Plan W

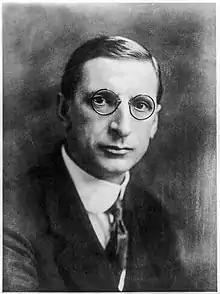
Éamon de Valera, Irish Taoiseach

After the invasion of Belgium and the Netherlands, the British were convinced that an invasion of Ireland would come from the air, via paratroopers. They were not satisfied with the Irish government's defence capability, particularly against airborne troops. The topic of reoccupying the 26 counties of Ireland had been a matter of political conversation in Britain since the beginning of the war. In June 1940, Malcolm MacDonald offered to "give back" the six counties comprising Northern Ireland – an offer of Irish unity – if Ireland would join with the Allies, but the offer was not taken seriously. The same month Major General Bernard "Monty" Montgomery was busy planning the seizure of what he referred to as "Cork and Queenstown (Cobh) in Southern Ireland" "(sic)". Winston Churchill was to also refer to the "... most heavy and grievous burden placed upon Britain by the Royal Navy's exclusion from the three Treaty Ports [in Ireland]." "The Economist" reported that Britain should seize the ports if they become "a matter of life and death". The remarks were made in the face of mounting losses in the Battle of the Atlantic.